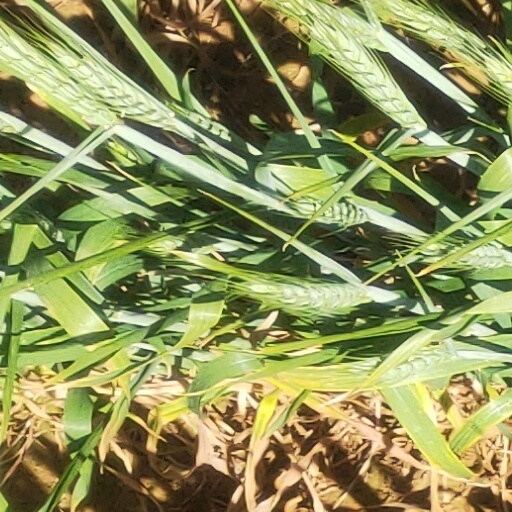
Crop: wheat